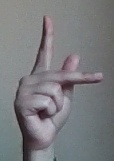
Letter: dha